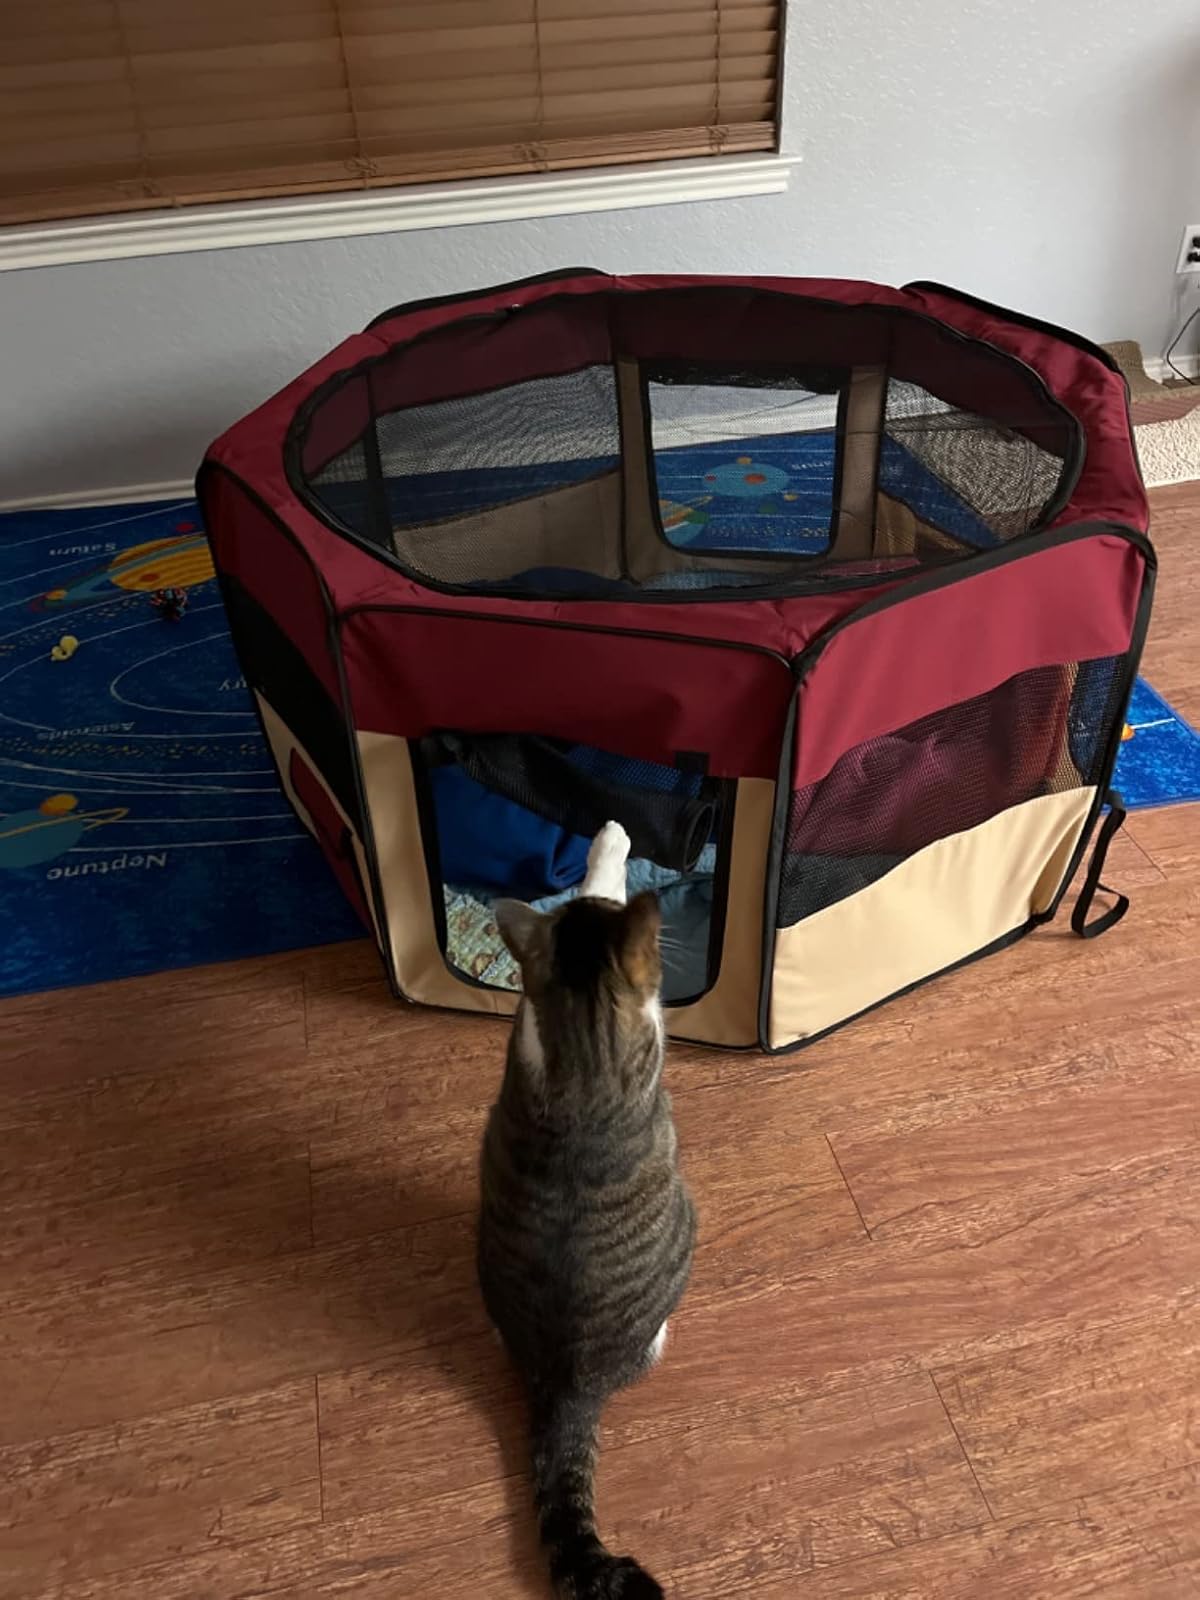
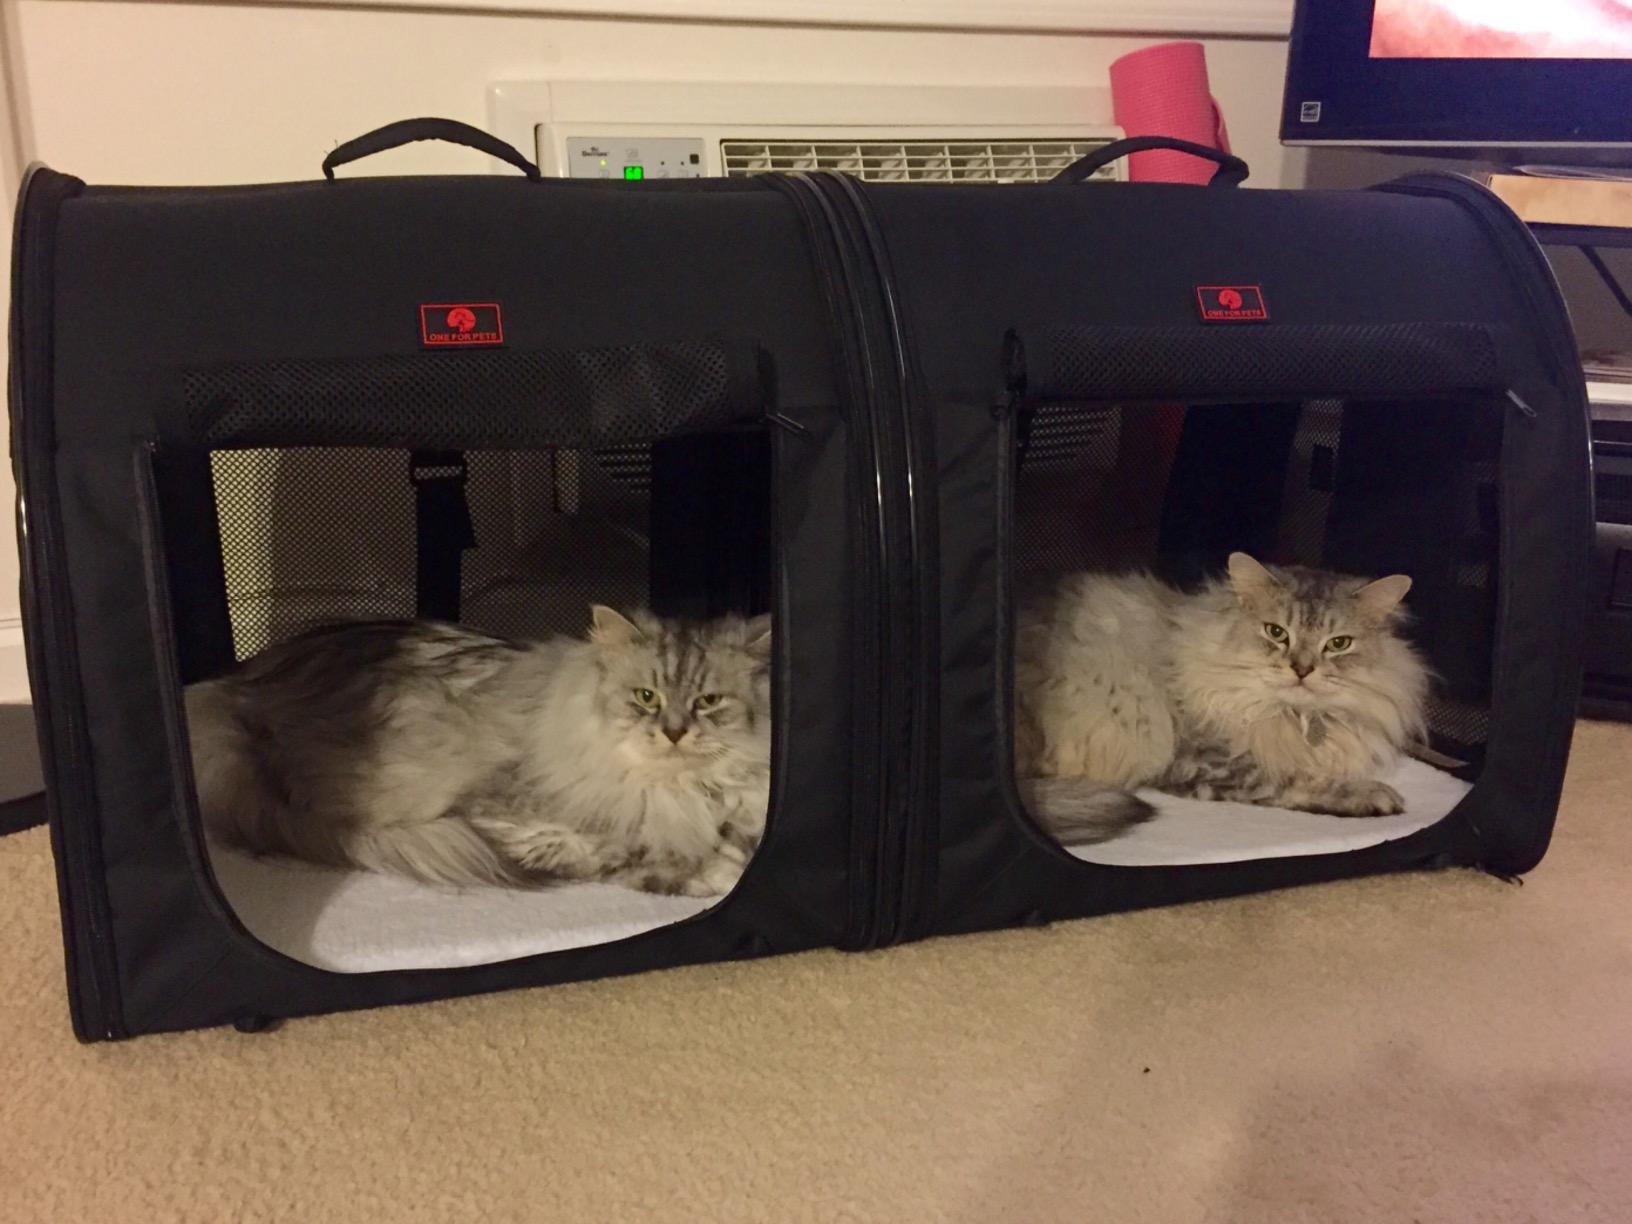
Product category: items_kennel
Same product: no